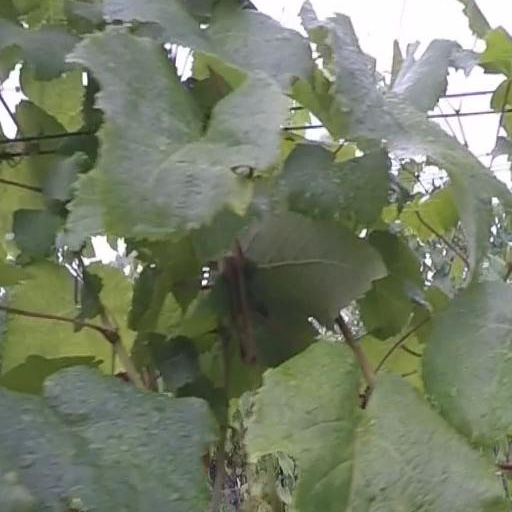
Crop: grape